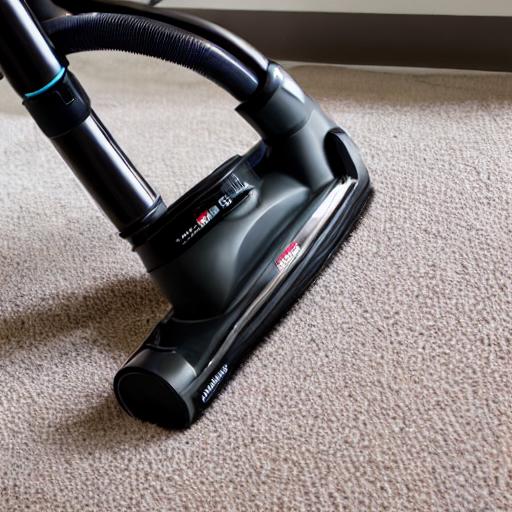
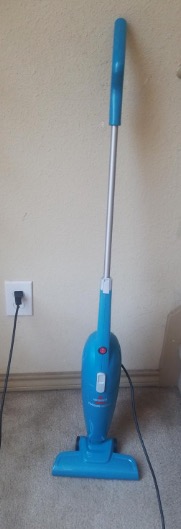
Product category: items_vacuum
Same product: no